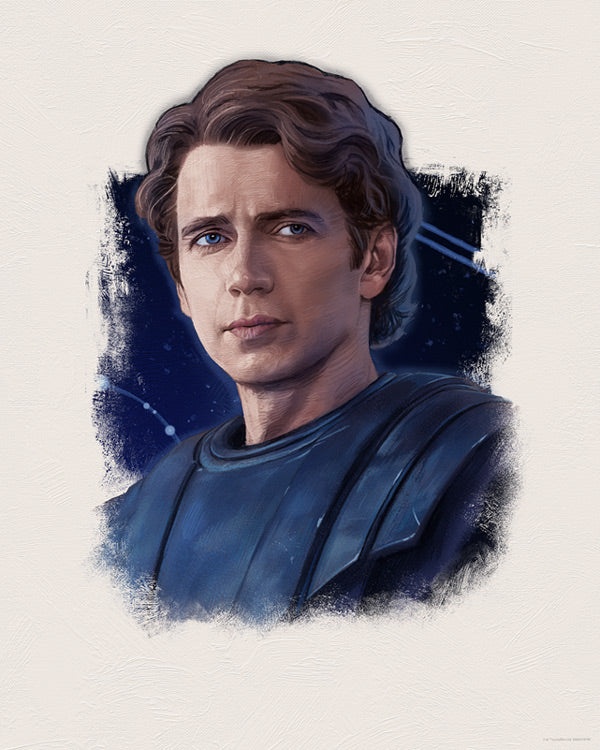
The Jedi Master
The Jedi Master Star Wars: Ahsoka inspired print featuring Anakin Skywalker Artist: Brandon Kenney Edition: 50 hand-numbered giclee on fine art paper Size: 16" x 20" Comes with certificate of authenticity Ships Rolled
Brand: ACME
Category: Arts & Entertainment > Hobbies & Creative Arts > Collectibles > Autographs